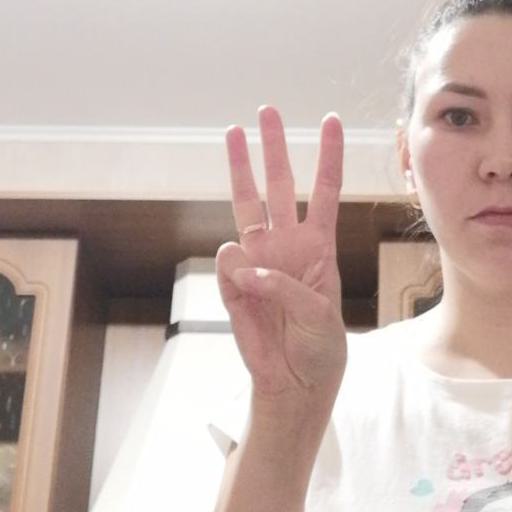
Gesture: three